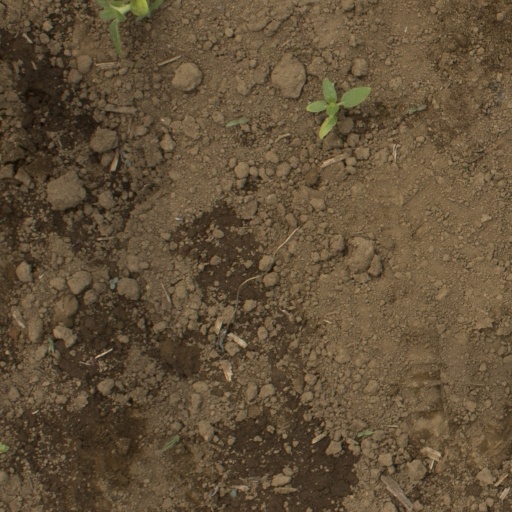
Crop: Jerusalem artichoke